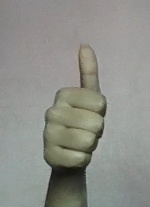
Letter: aleff